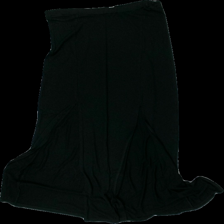
View: front
Type: Skirt
Category: Ladies
Brand: Not in the list
Brand text on label: Black Stormy
Colors: Black
Material: 100% viscose
Cut: Regular
Size: M
Season: All
Smell: Major
Holes: Minor
Damage: stretched/loose waistband
Damage location: top center
Price range: <50
Recommended usage: Export
Comment: strong detergent smell